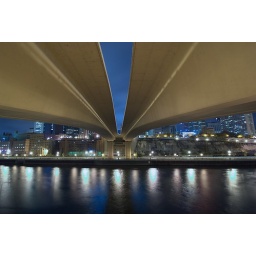
Shooting between the box girders of the Wabasha bridge in Saint Paul Minnesota.